2023 French pension reform strikes

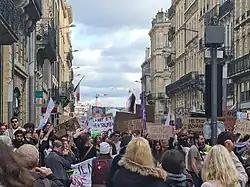
Demonstration in Bordeaux (Aquitaine, Occitania) on 31 January.

Demonstrations were organized around the country with public transport, schools, and electricity production specifically targeted by the strikes. Public television broadcasters were also affected by the strikes, with news broadcasts cancelled and music played instead.